Blackburn Olympic F.C.

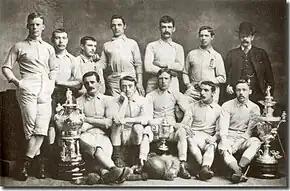
Olympic's local rivals Blackburn Rovers won the FA Cup for the first time in 1884 and quickly became the town's leading club.

The following season, Olympic again reached the semi-finals of the FA Cup, as did Blackburn Rovers. When the draw for the semi-finals was made, Olympic were paired with Queen's Park in one match and Rovers with Notts County in the other, setting up the possibility of the two teams meeting in the final. The Olympic team, however, were outclassed and defeated 4–0 by their Scottish opponents. The club lodged an appeal with the FA based on the encroachment onto the pitch of some of the 16,000 spectators, but to no avail. Rovers went on to defeat Queen's Park in the final.